Adam Sandler

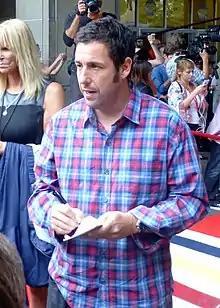
Sandler at the 2014 Toronto International Film Festival, for the premiere of "Men, Women & Children"

In 2018, Sandler starred in the Netflix film "The Week Of" alongside Chris Rock. He also starred in a Netflix stand-up special "", which was part of his company's Netflix deal and marked his first stand-up film in over two decades. The special was directed by longtime collaborator Steven Brill, while portions of the special were filmed by Paul Thomas Anderson, which marked Sandler’s first project with Anderson since "Punch-Drunk Love" sixteen years prior.